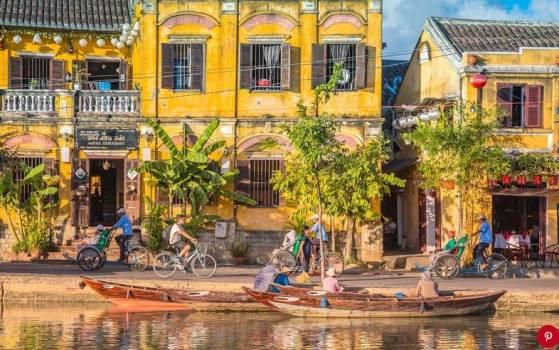
những người trên đường đang di chuyển bằng xe đạp và xe xích lô